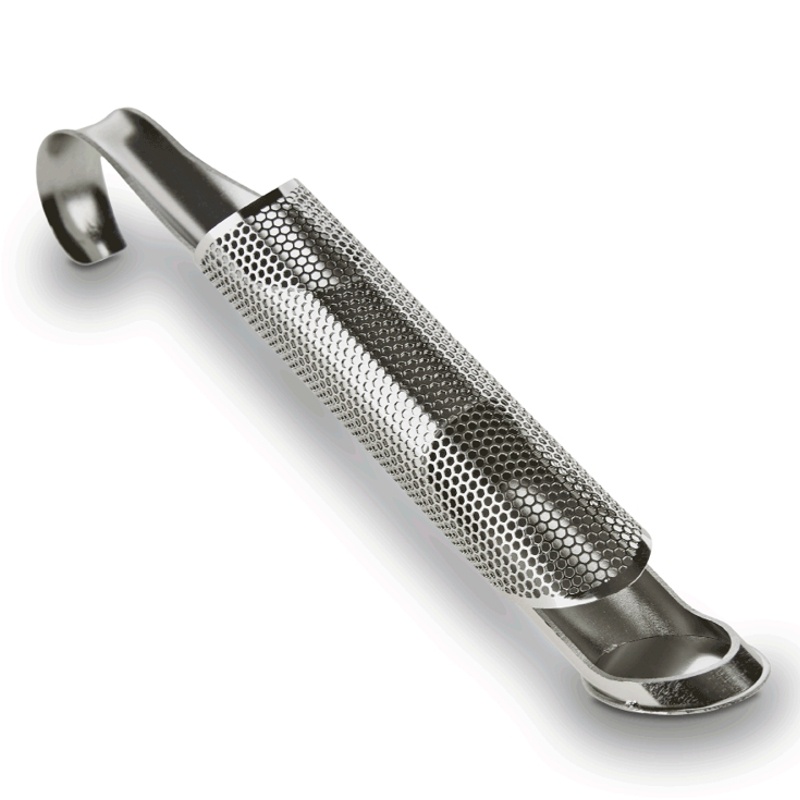
CH'A Tea Hooked Tea Infuser
Hooked Tea Infuser, finely perforated stainless steel. Perfect for single cups and small teapots. Conveniently hooks onto the rim of tall cups and teapots. Easy to use... simply slide open and fill with loose tea. Holds up to 15 g (1 tbsp) of loose leaf tea. Dishwasher safe.
Brand: CH'A Tea
Category: Home & Garden > Kitchen & Dining > Kitchen Tools & Utensils > Tea Strainers